New York Botanical Garden

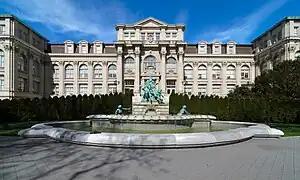
LuEsther T. Mertz Library

Founded in 1899 and named after supporter LuEsther Mertz, the LuEsther T. Mertz Library is located in the northern section of the NYBG. A 2002 "New York Times" article mentioned that the library had 775,000 items and 6.5 million plant specimens in its collection, while a book published in 2014 by the NYBG mentioned that the library had "550,000 physical volumes and 1,800 journal titles". the Mertz Library still contained one of the world's largest collections of botany-related texts. The library is housed in what was formerly known as the NYBG's Museum Building or Administration Building, which started construction in 1897 and was completed in 1900. The structure was designed by Robert W. Gibson in the Renaissance Revival style.